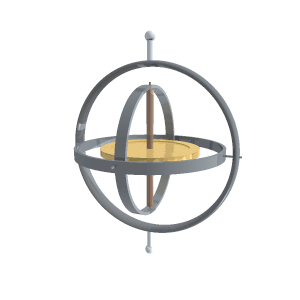
Un cardan est un support tournant qui permet à un objet de tourner autour d'un axe unique. Un ensemble de trois cardans, montés l'un sur l'autre via des axes de pivot orthogonaux, permet à un objet fixé au cardan intérieur de rester immobile quel que soit le mouvement de son support. Par exemple, les gyroscopes, les compas à bord de bateaux, des poêles et même des porte-bouteilles utilisent fréquemment des cardans pour les maintenir horizontaux malgré le roulis et le tangage du navire.
Un gyroscope est un appareil qui exploite le principe de la conservation du moment cinétique en physique. Cette loi fondamentale de la mécanique veut qu'en l'absence de couple appliqué à un solide en rotation autour d'un de ses axes principaux, celui-ci conserve son axe de rotation invariable. Lorsqu'un couple est appliqué à l'appareil, il provoque une précession ou une nutation du solide en rotation.